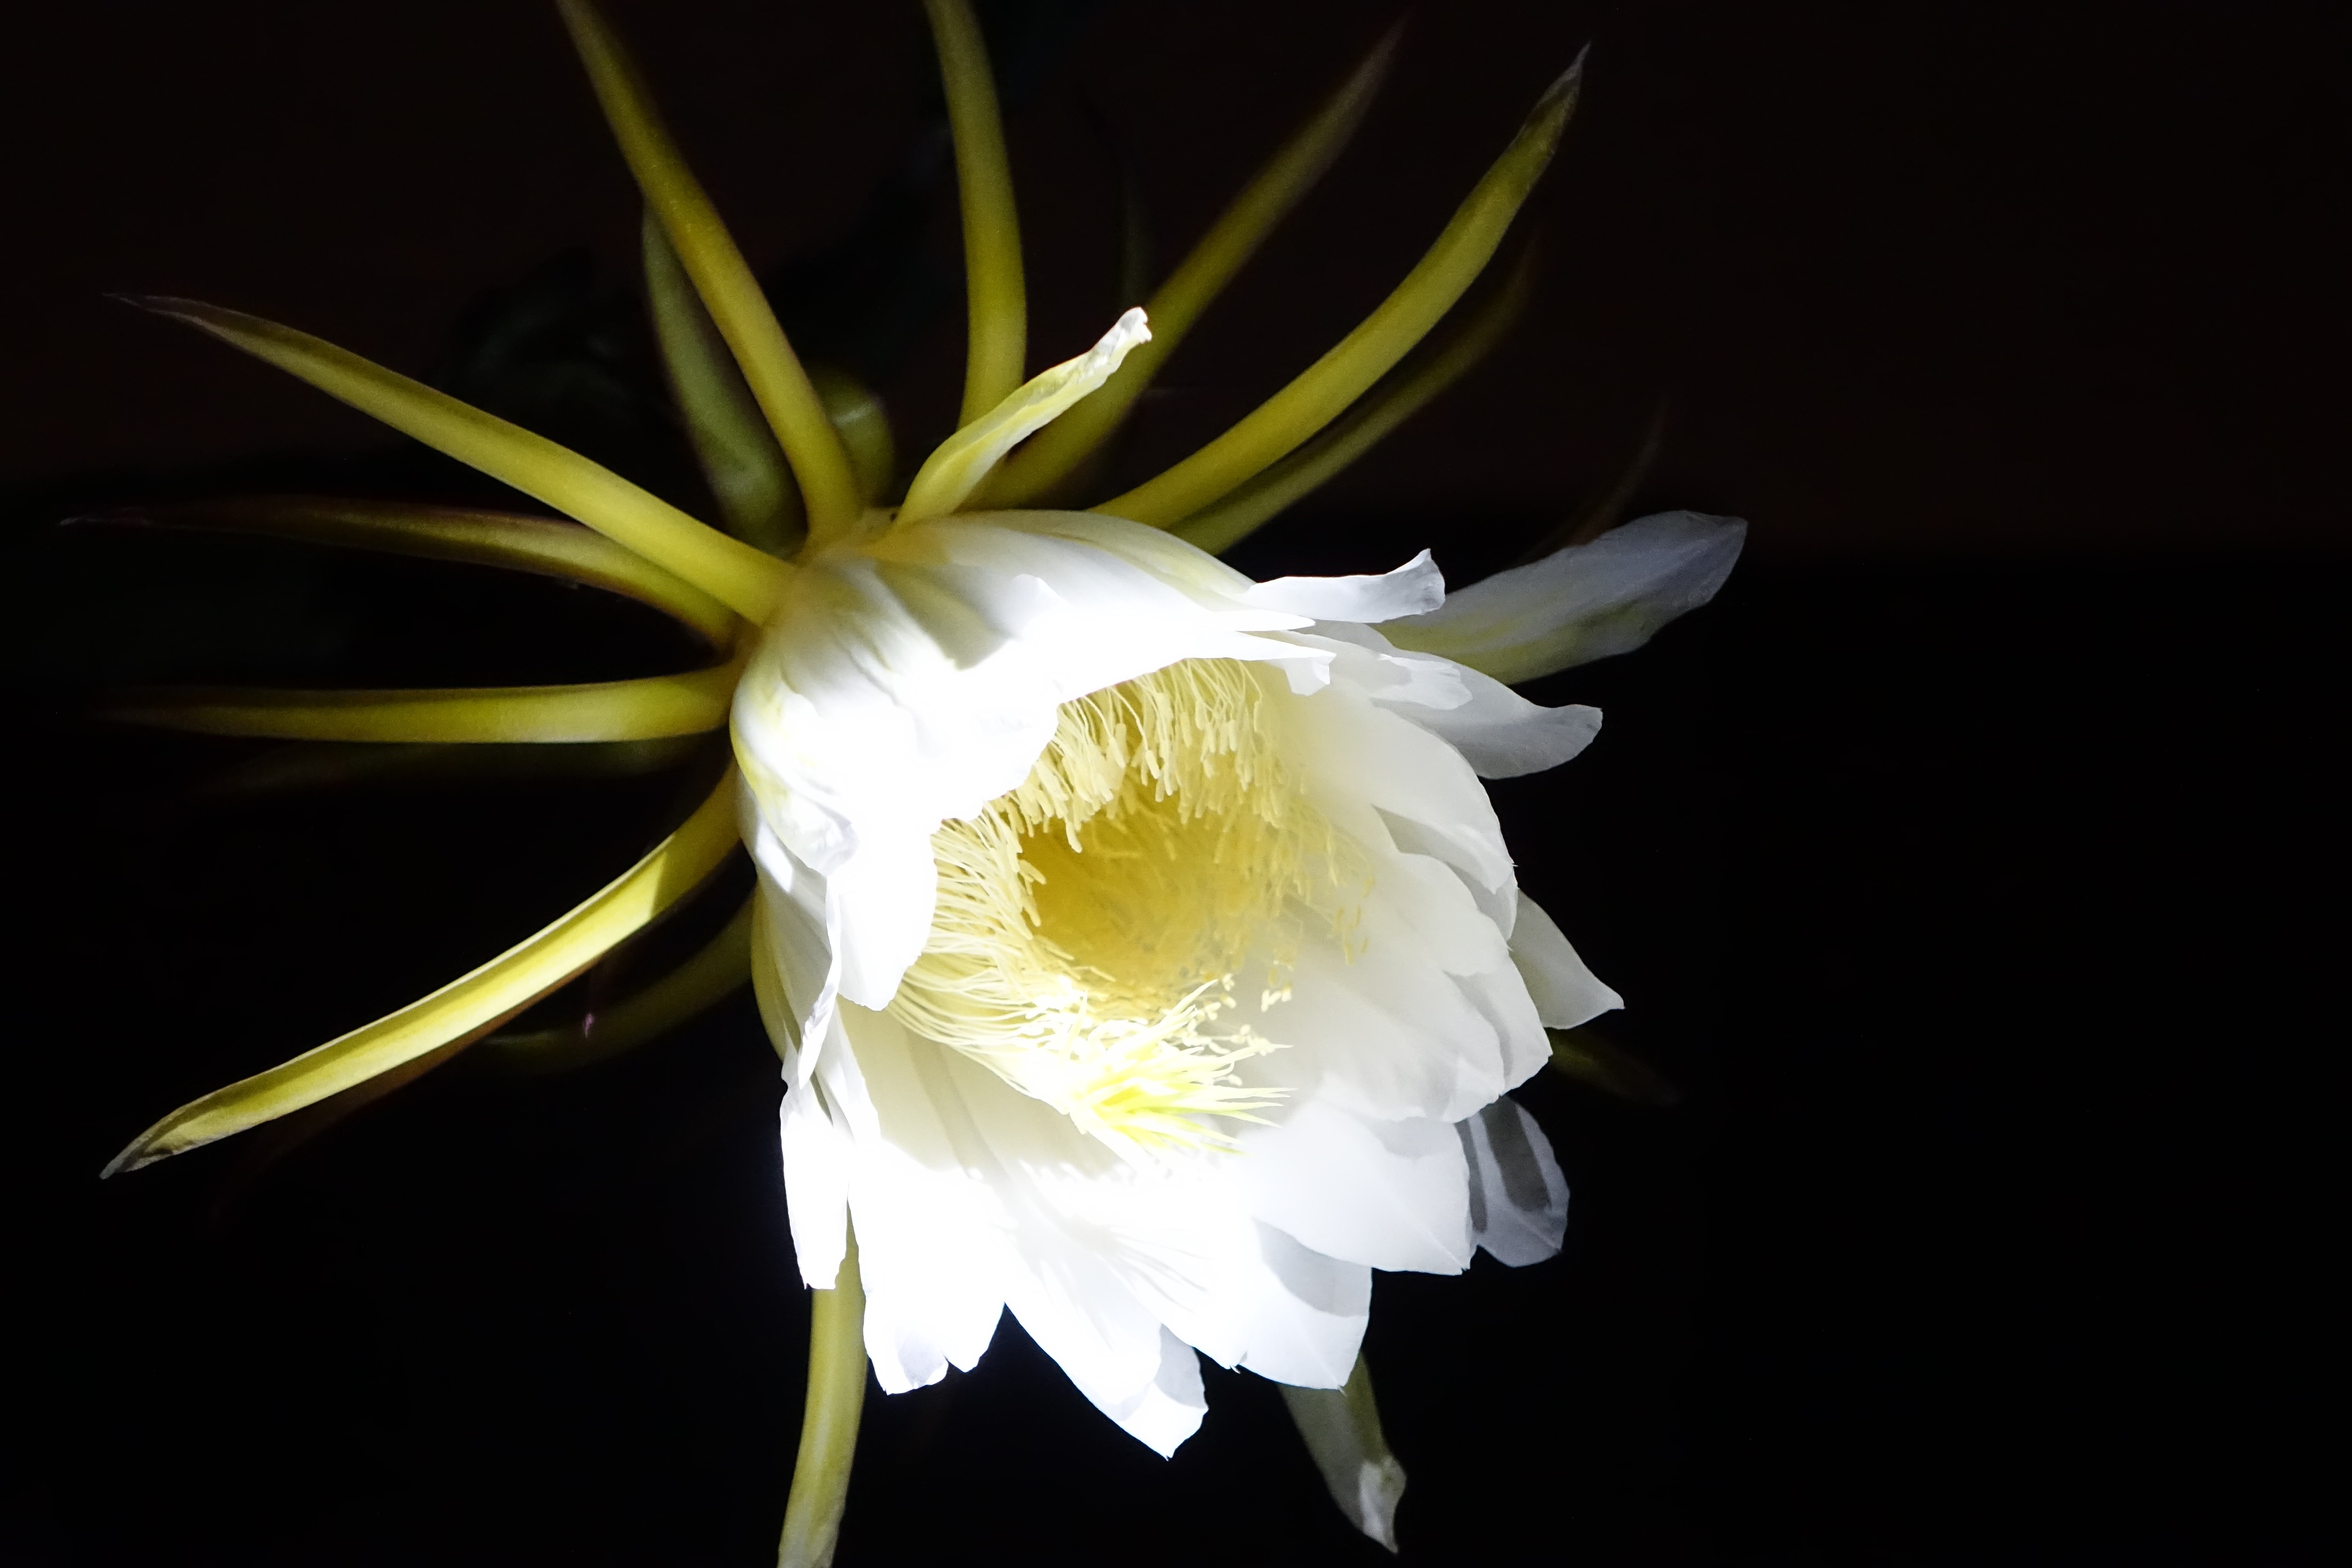
flower, plant, moonlight cactus, flora, yellow, epiphyllum, fishbone cactus, botany, cactus, close up, macro photography, large flowered cactus, land plant, hedgehog cactus, flowering plant, dutchman's pipe, crenate orchid cactus, petal, plant stem